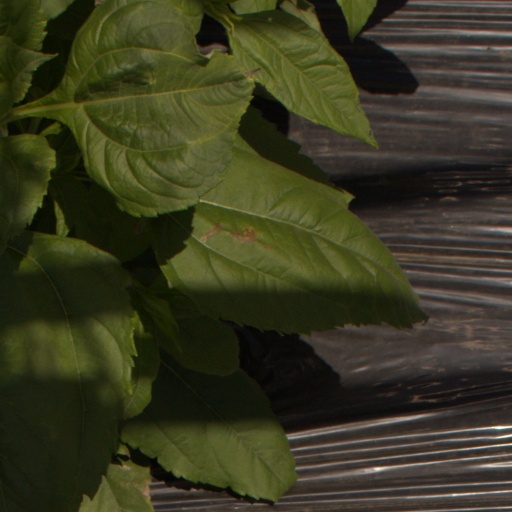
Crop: Jerusalem artichoke